Sarah Angliss

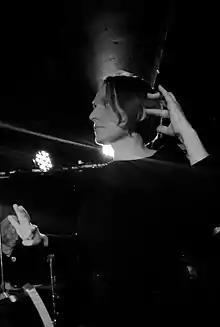
Angliss on theremin in 2014

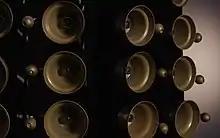
The Ealing Feeder - robotic, polyphonic carillon designed and built by Sarah Angliss

Sarah Angliss is a composer, sound designer, producer and performer based in London, England. She creates new music and soundworlds for film, theatre, opera and the concert stage, including her own live performances. Angliss's music uses voices, orchestral and ancient instruments, augmented with Max, electronics and her own hand-built robotic music machines. Angliss is also a professional thereminist and woodwind player and applies her own extended and electronic techniques to various instruments. In November 2018 she received a Composer's Award from the Paul Hamlyn Foundation and on 8 December 2021 she received an Ivor Novello Award (category: Visionary Award). The Ivors Committee commented she “stays true to her artistic concepts, to create unique compositions that connect to the listener with emotional depth and great beauty, never failing to leave a lasting impression.”.